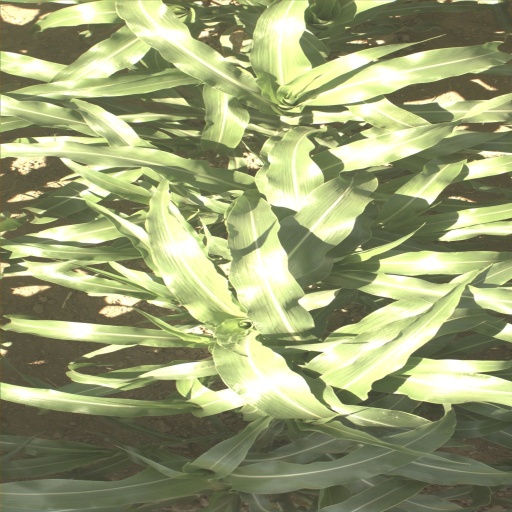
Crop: sorghum